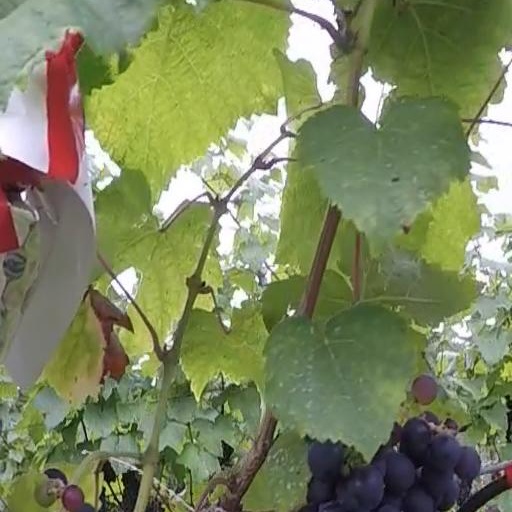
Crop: grape